Leonard Wood

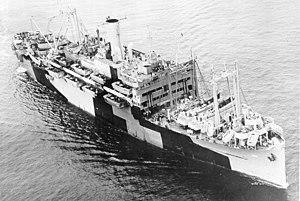
USS "Leonard Wood" underway off coast of California, April 28, 1944

After having considered a presidential candidacy in 1916, in 1920 Wood was a serious contender for the Republican nomination. The major candidates were Senator Hiram Johnson of California, a progressive who opposed U.S. involvement in the League of Nations; Governor Frank Orren Lowden of Illinois, who supported women's suffrage and Prohibition, and opposed U.S. entry into the League of Nations; and Wood, whose military career made him the personification of competence and ties to Theodore Roosevelt earned him the backing of many of Roosevelt's former supporters, including William Cooper Procter. Senator Warren G. Harding of Ohio was a dark horse candidate, running as a favorite son in order to maintain his hold on Ohio's Republican Party and secure his reelection to the Senate. At the convention, Wood led on the first four ballots, was second on the fifth, tied for first with Lowden on the sixth, and led again on the seventh. With none of the three front runners able to obtain a majority, support for Harding started to grow and he won the nomination on the tenth ballot. Delegates nominated Calvin Coolidge for vice president, and the Harding-Coolidge ticket went on to win the general election.